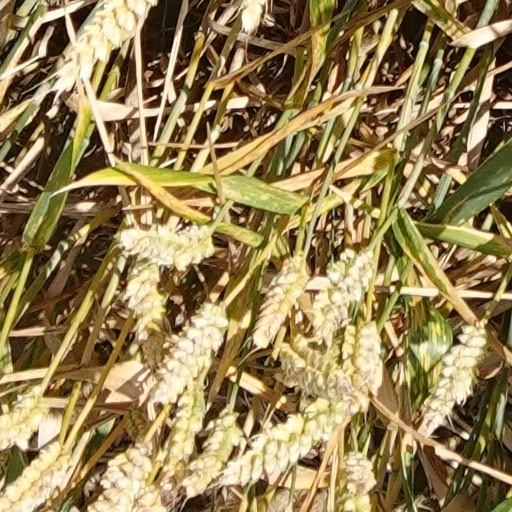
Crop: wheat